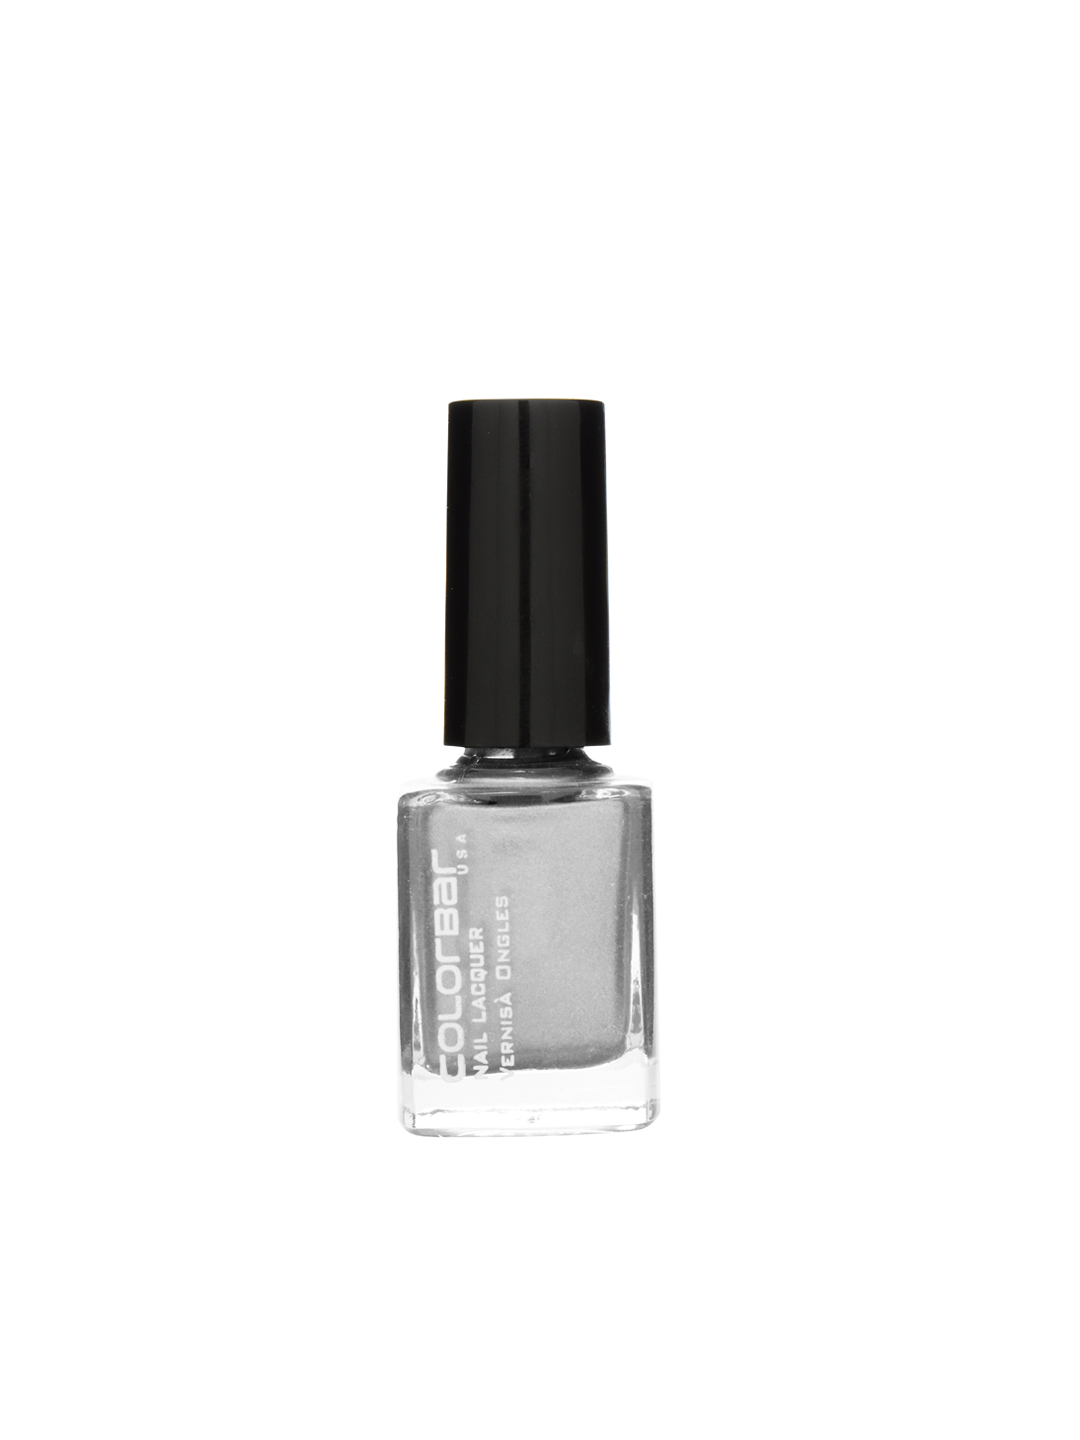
Colorbar Icy Silver Nail Lacquer 09
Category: Personal Care / Nails / Nail Polish
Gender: Women
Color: Silver
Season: Spring 2017
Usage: Casual